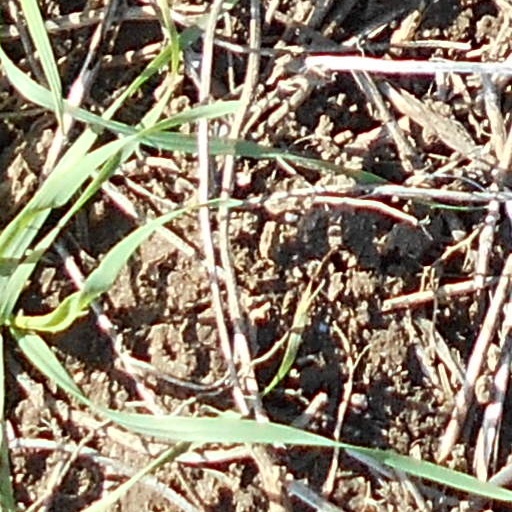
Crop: wheat